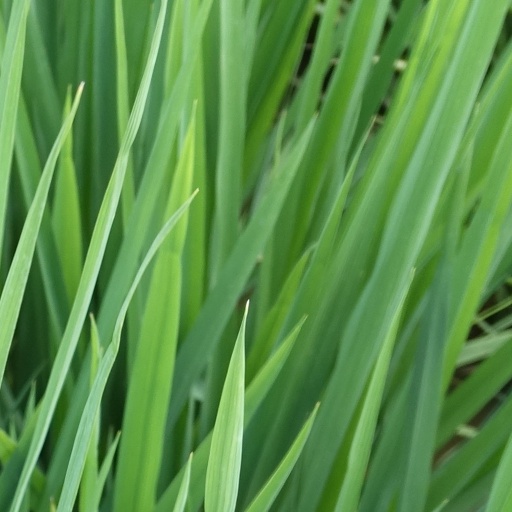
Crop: rice